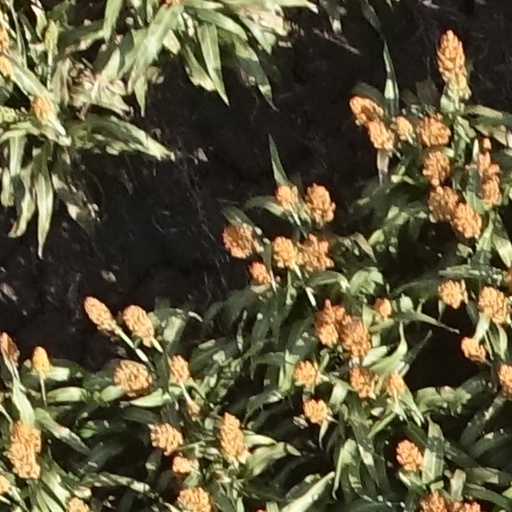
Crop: sorghum